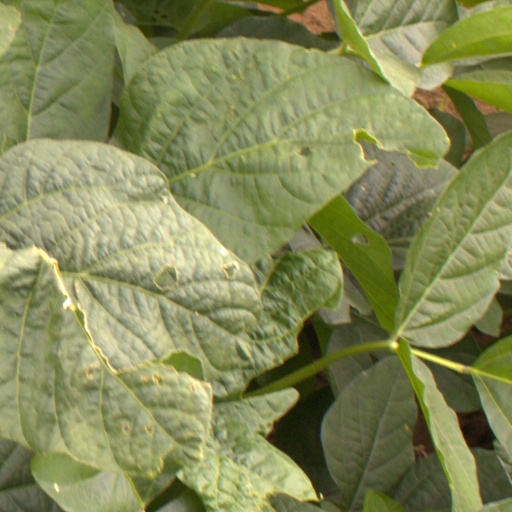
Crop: soybean